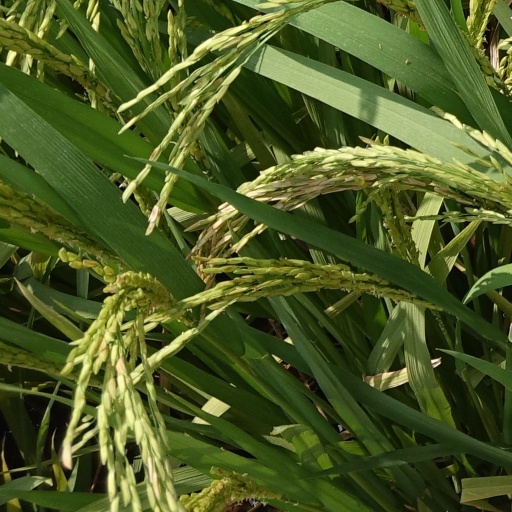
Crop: rice